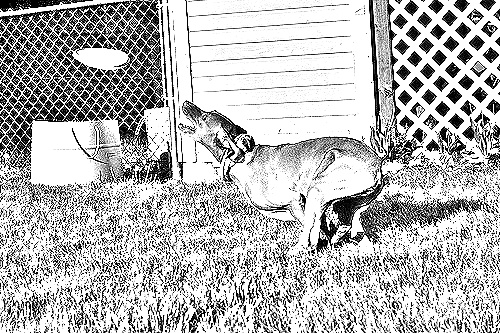
Portrait style: Sketch Portrait